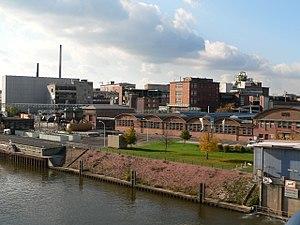
Hoechst était un groupe chimique et pharmaceutique allemand. Il tire son nom de la ville de Höchst, près de Francfort, où la société a été créée en 1863 par trois chimistes allemands : Carl Friedrich Wilhelm Meister, Eugen Lucius et Ludwig August Müller. Après s'être recentrée sur l'industrie pharmaceutique elle fusionne avec Rhône-Poulenc Rorer, le 20 décembre 1999, pour créer le groupe Aventis. Pour les biologistes, ce groupe est surtout connu pour la création du colorant Hoechst.